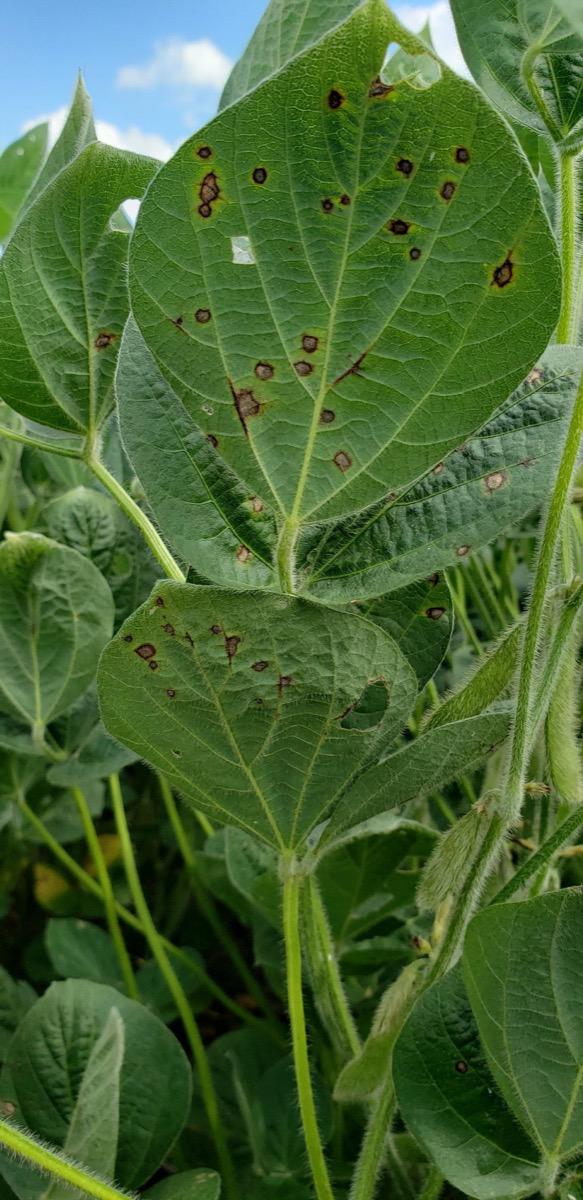
Plant: Soybean
Disease: soybean frog eye leaf spot